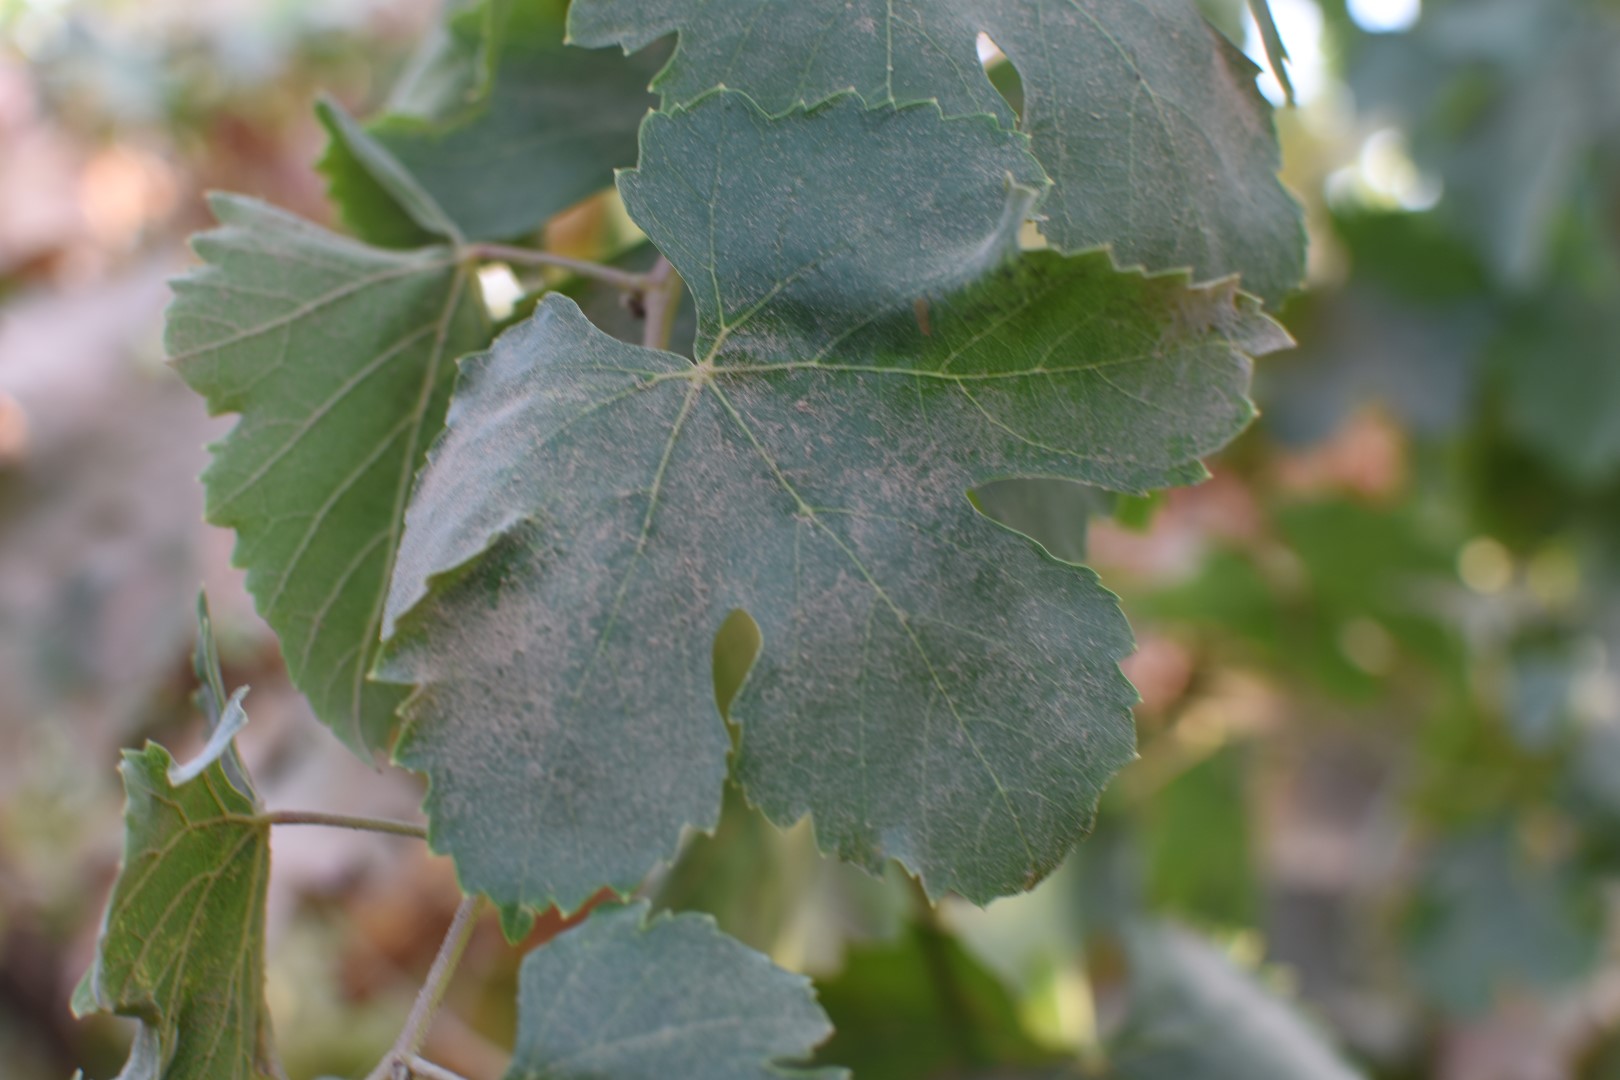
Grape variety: Thompson Seedless